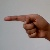
The image shows a hand gesture representing the letter 'G' in Indian Sign Language.